Kuwait

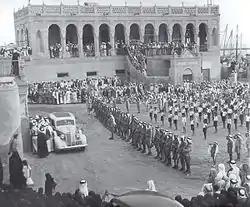
Celebration at Seif Palace in 1944

The Great Depression harmed Kuwait's economy, starting in the late 1920s. International trading was one of Kuwait's main sources of income before oil. Kuwait's merchants were mostly intermediary merchants. As a result of the decline of European demand for goods from India and Africa, Kuwait's economy suffered. The decline in international trade resulted in an increase in gold smuggling by Kuwait's ships to India. Some local merchant families became rich from this smuggling. Kuwait's pearl industry also collapsed as a result of the worldwide economic depression. At its height, Kuwait's pearl industry had led the world's luxury market, regularly sending out between 750 and 800 ships to meet the European elite's desire for pearls. During the economic depression, luxuries like pearls were in little demand. The Japanese invention of cultured pearls also contributed to the collapse of Kuwait's pearl industry.